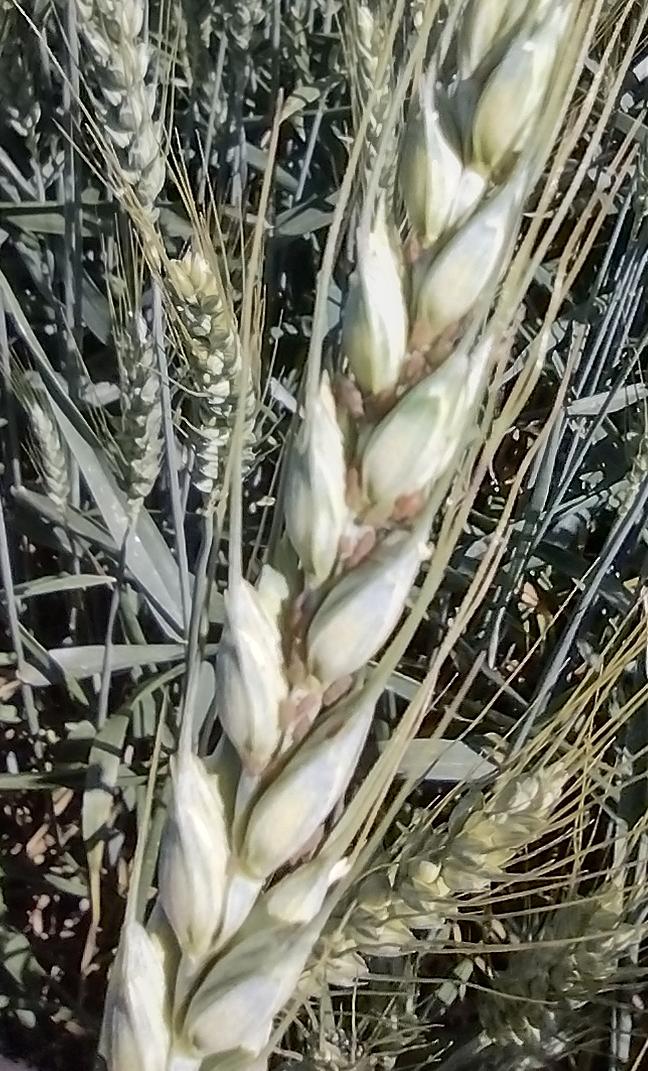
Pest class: english_grain_aphid